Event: Nepal Earthquake
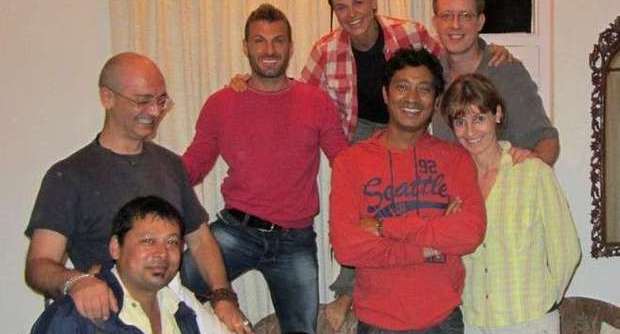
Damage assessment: no_damage